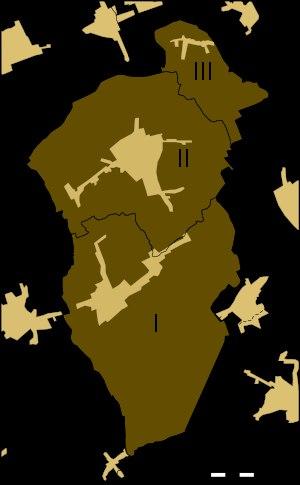
Ichtegem est une commune néerlandophone de Belgique située en Région flamande dans la province de Flandre-Occidentale.